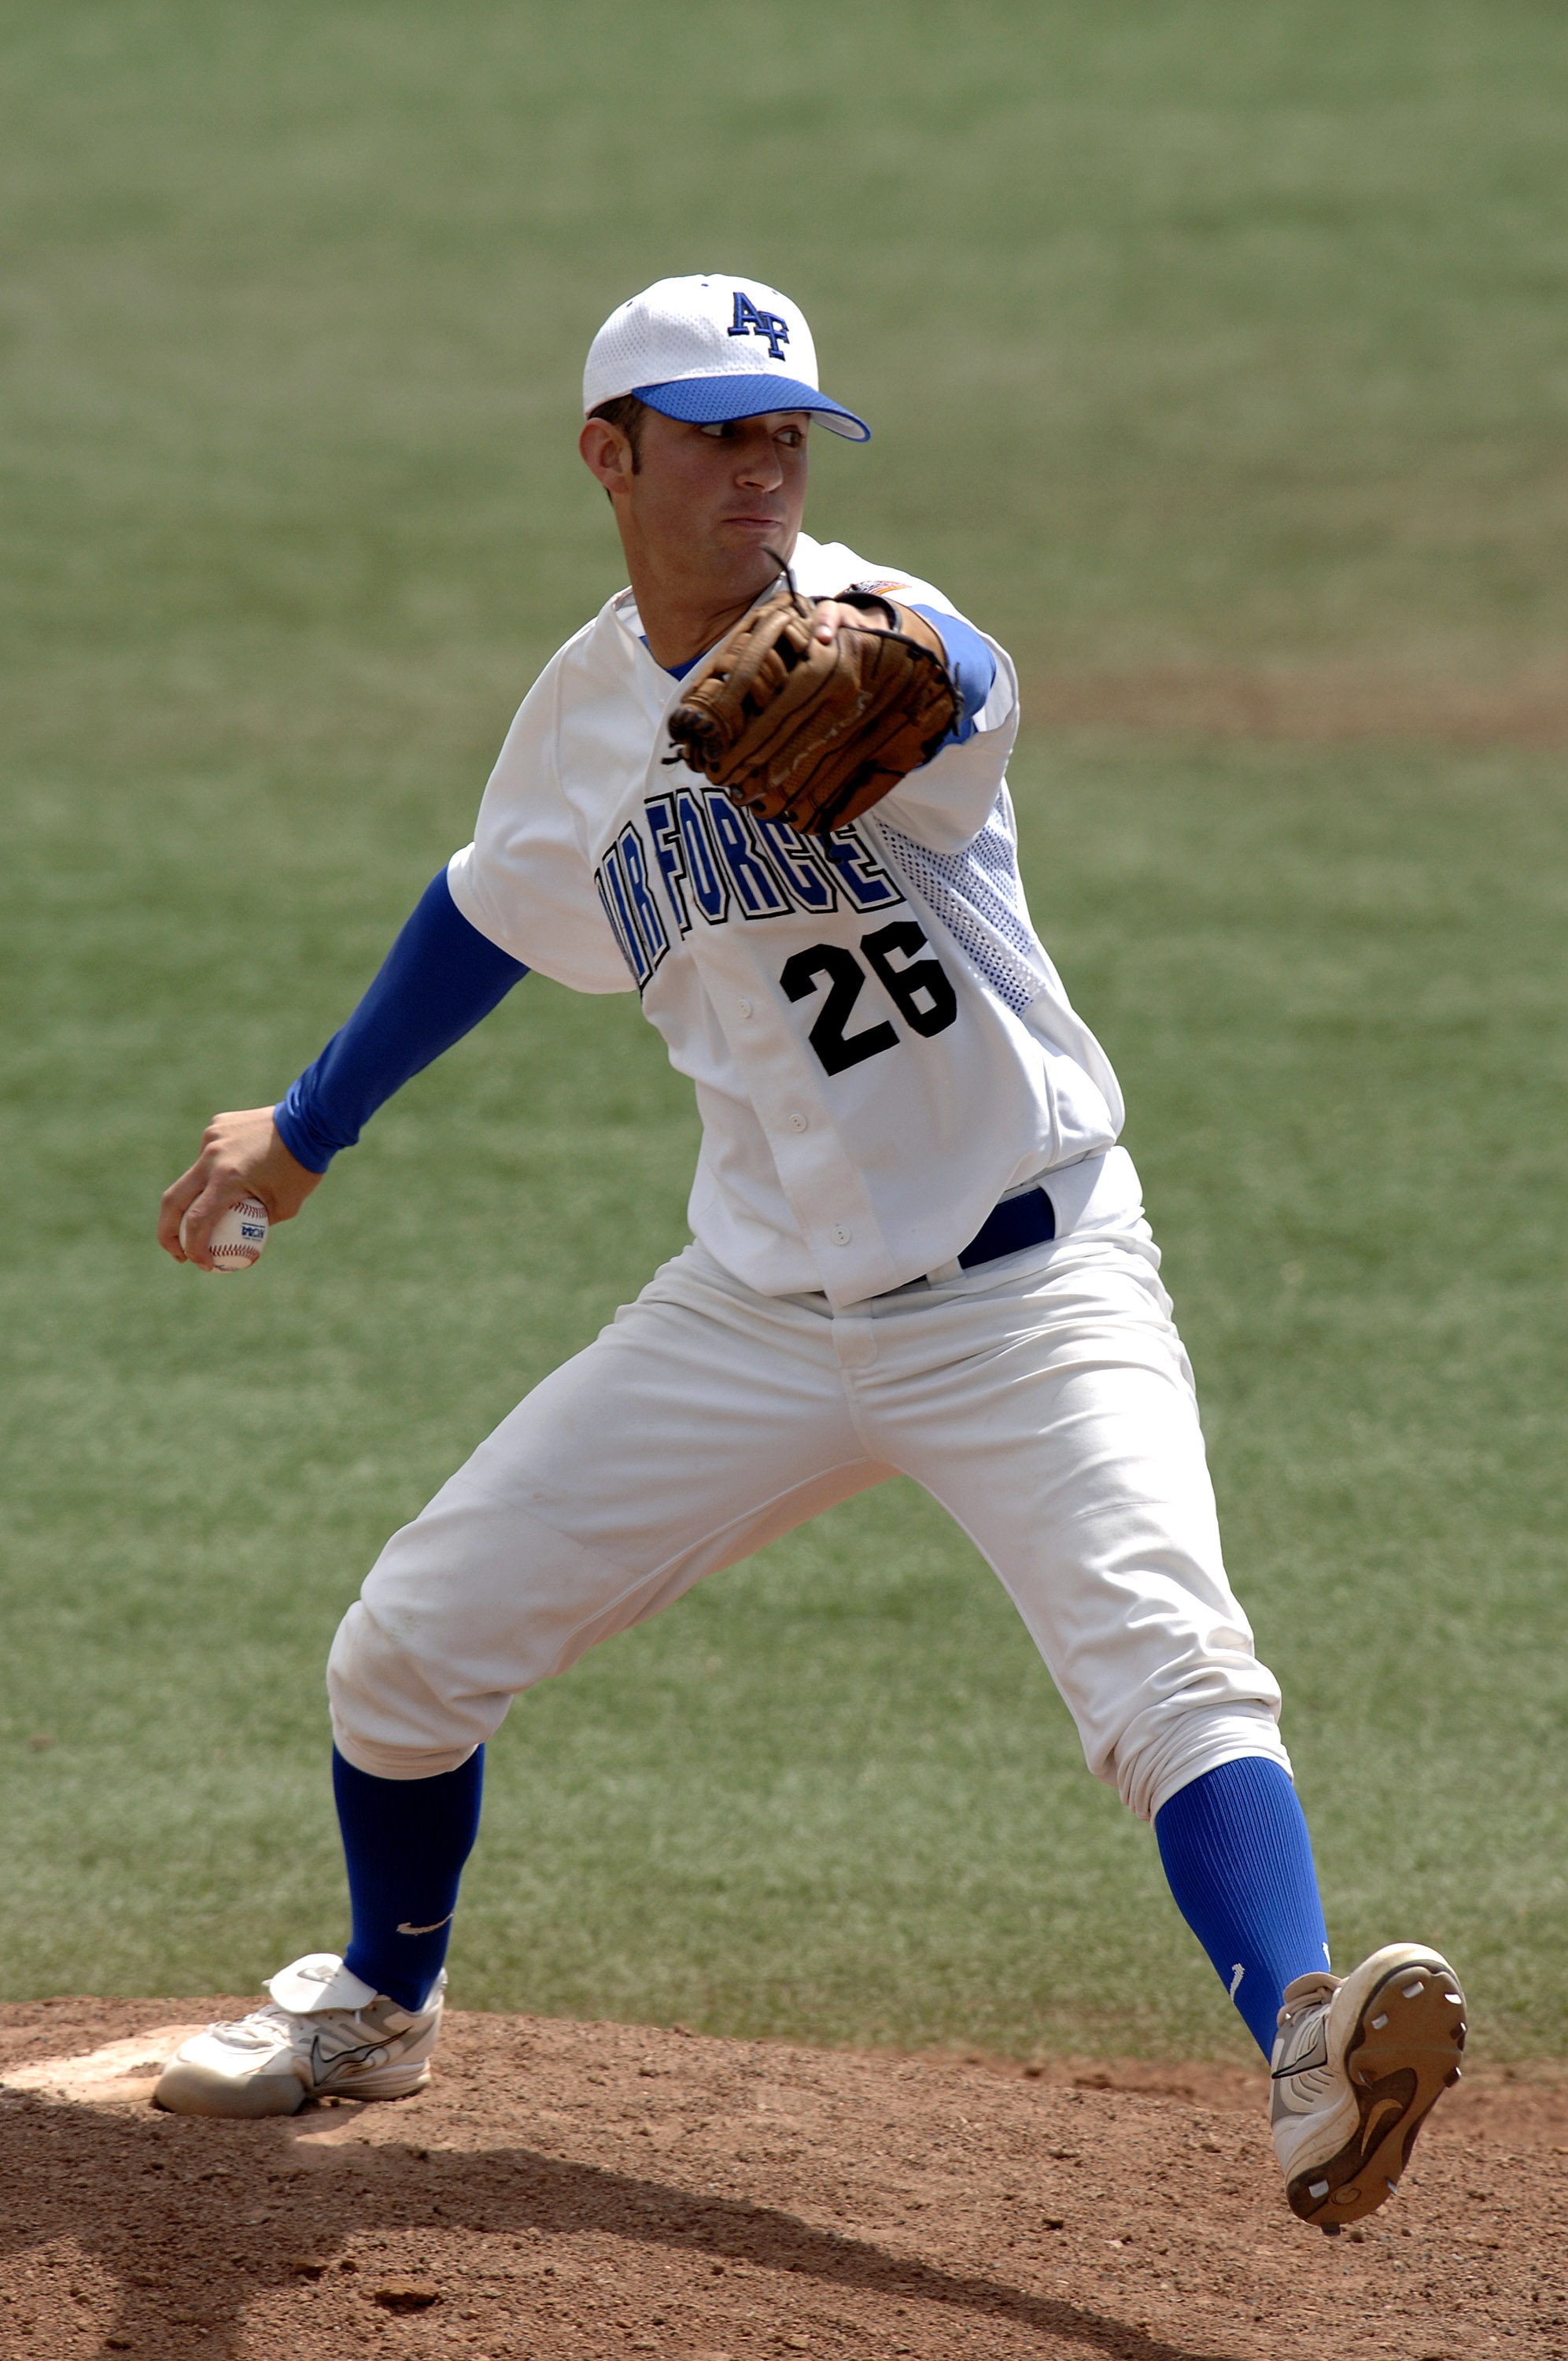
baseball, glove, sport, field, game, male, baseball field, pitch, throw, competition, sports, pitcher, ball, uniform, college, athlete, mound, baseball player, infield, ball game, team sport, infielder, college baseball, bat and ball games, baseball positions, college softball